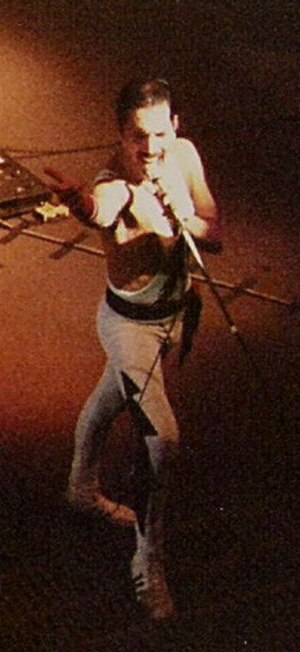
Freddie Mercury / Liv og karriere
Mercury i 1984
Freddie Mercury var forsanger, pianist og sangskriver i den engelske rock-gruppe Queen.